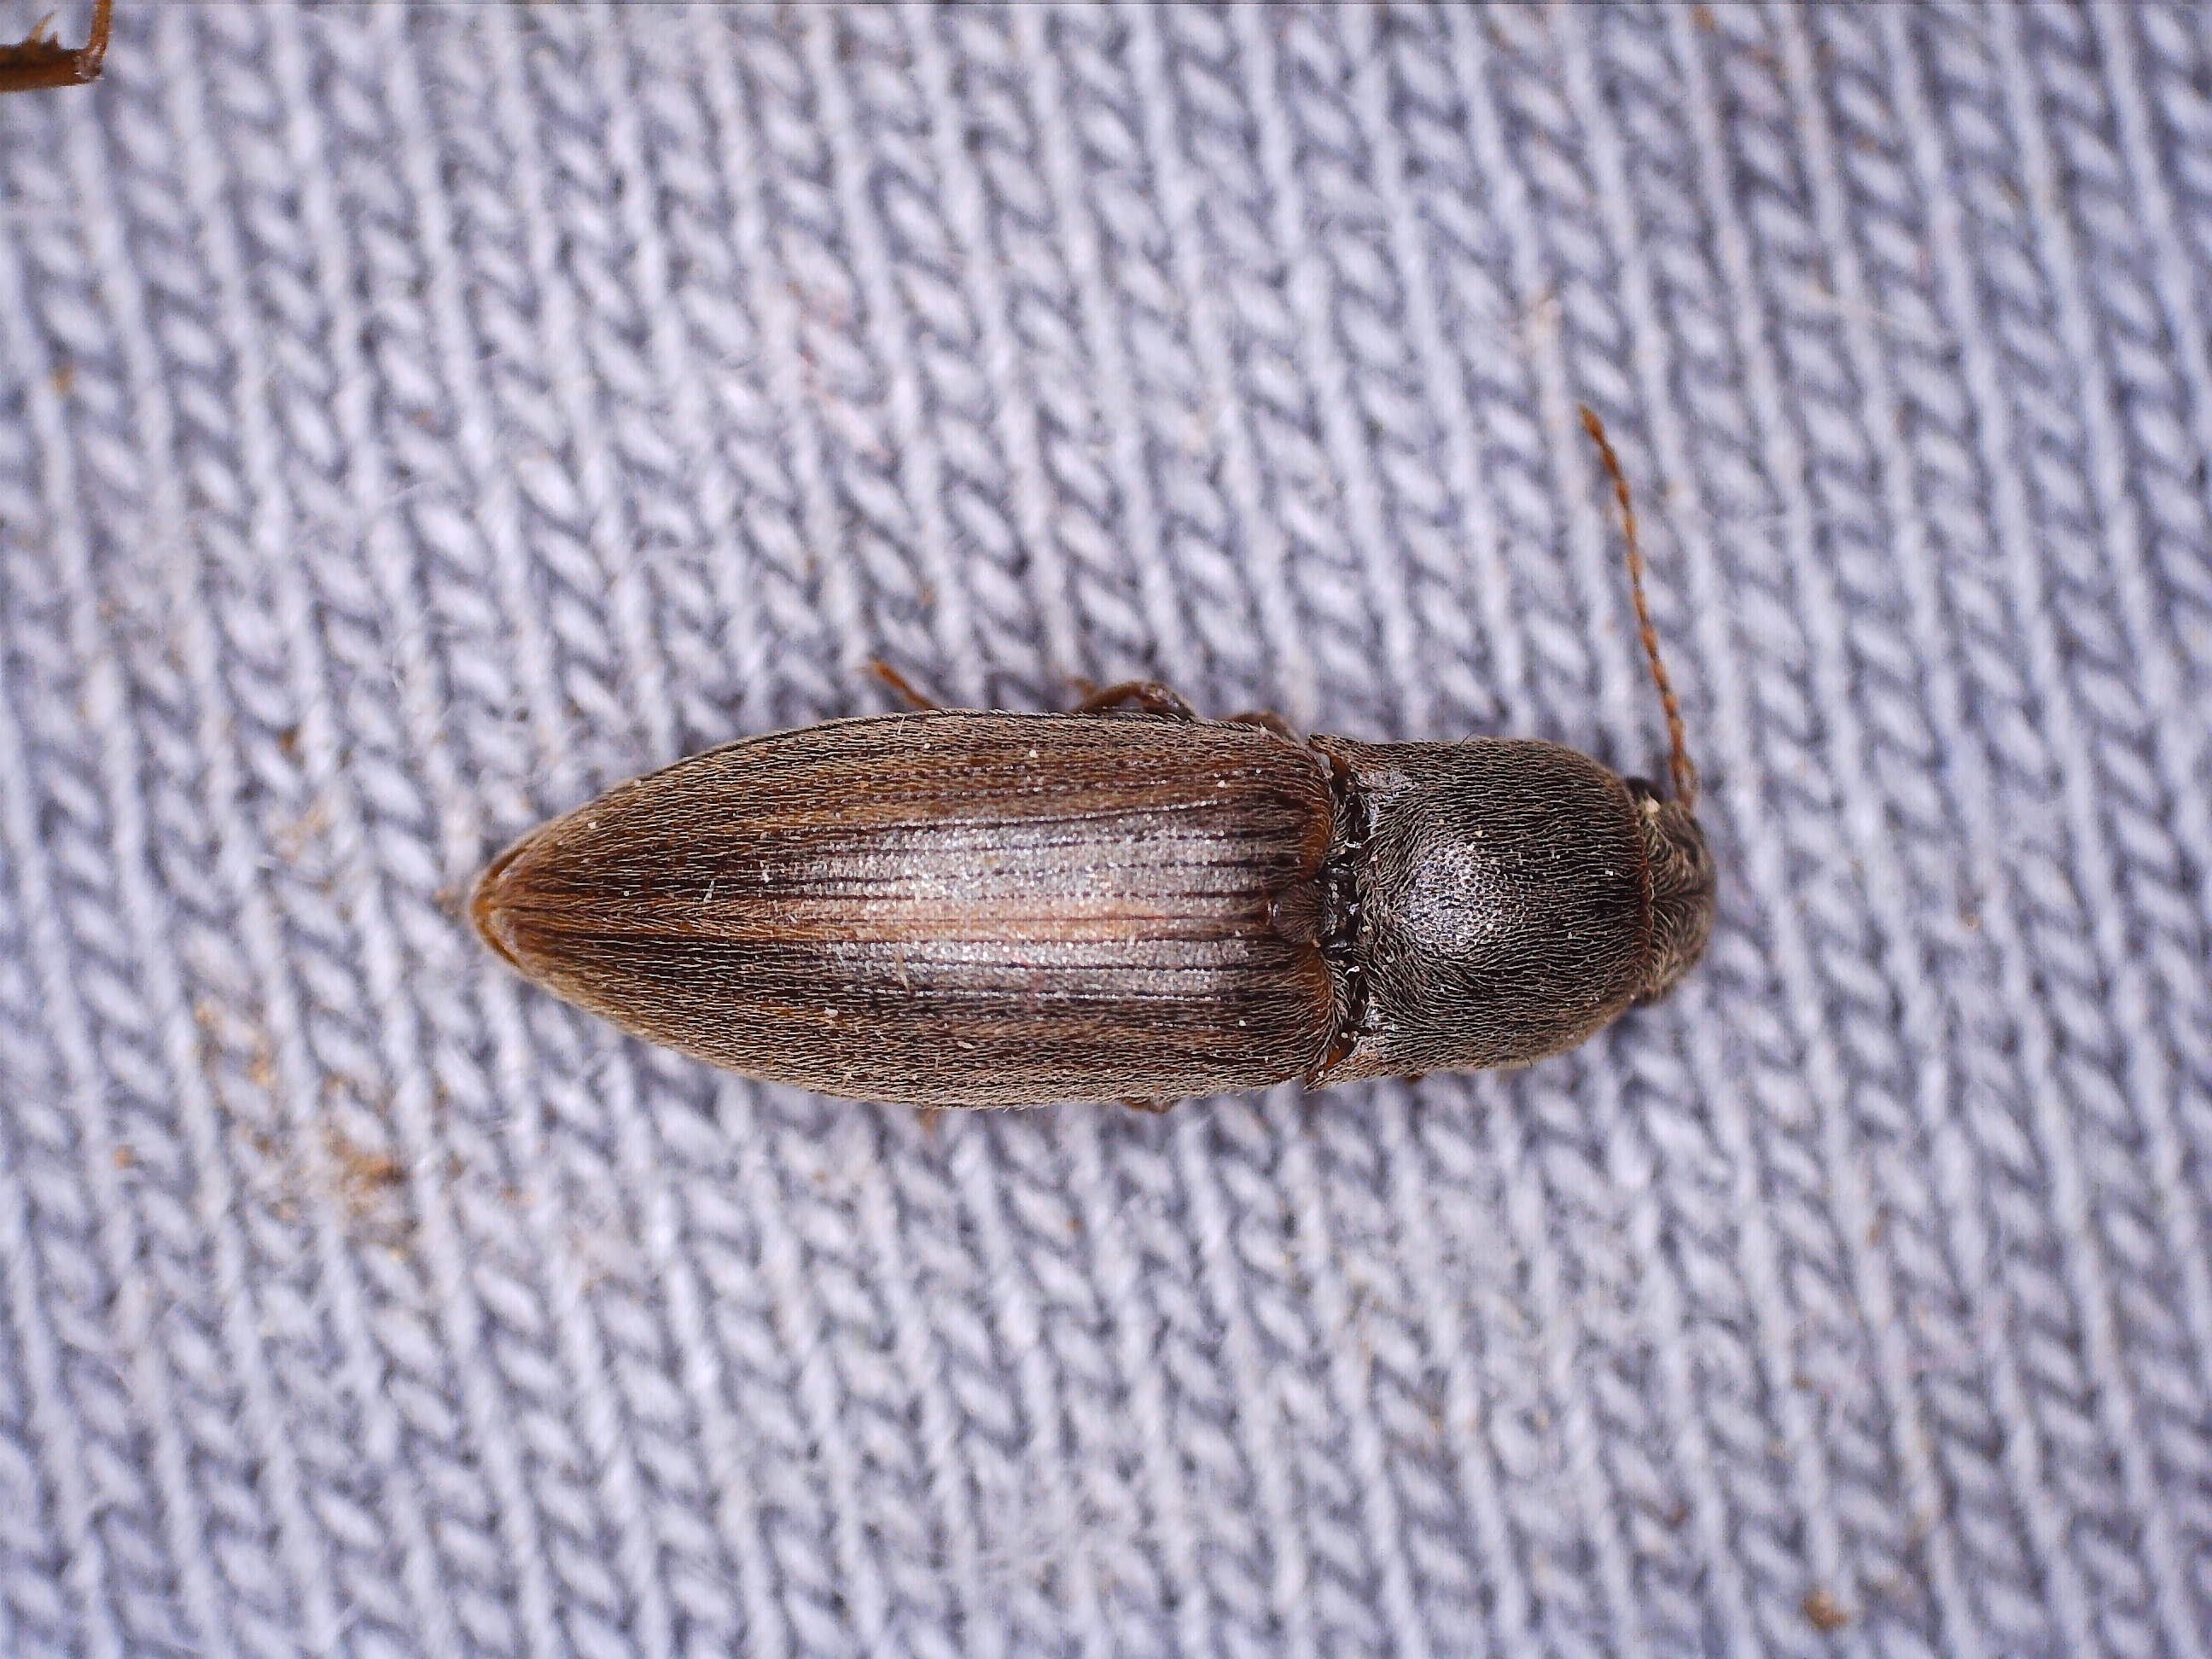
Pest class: clickbeetles_wireworms